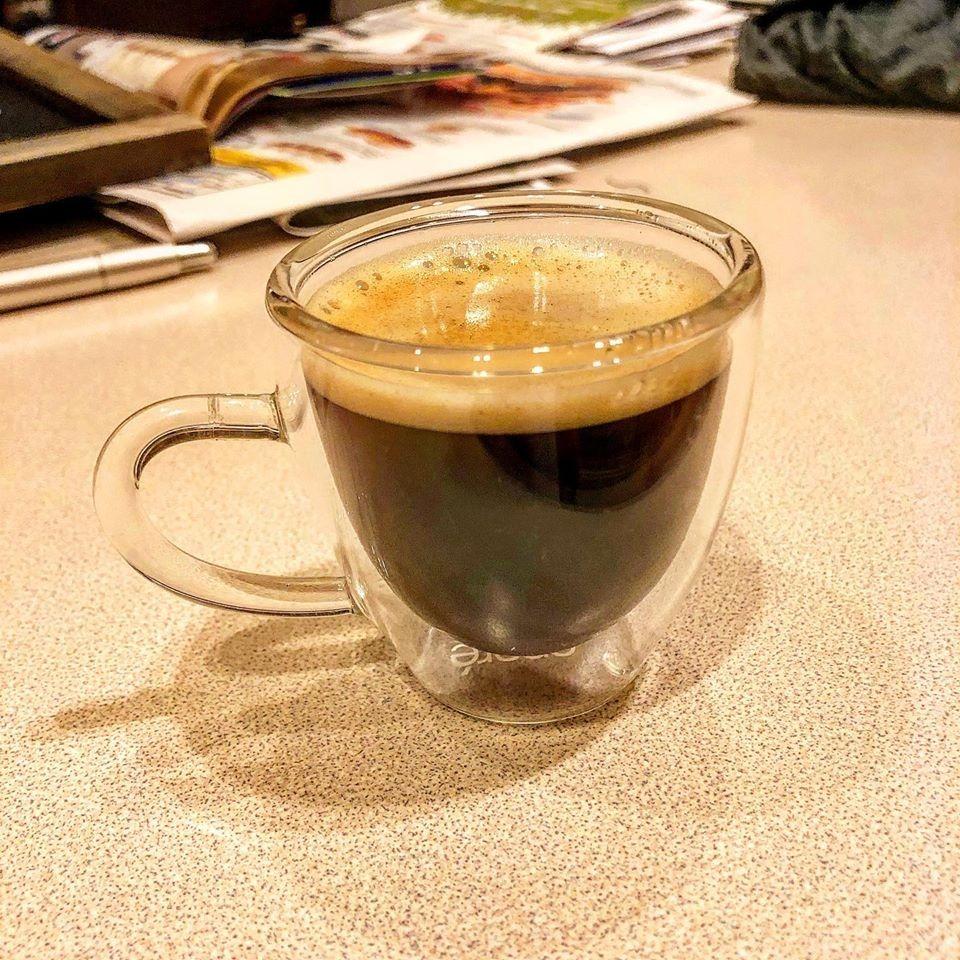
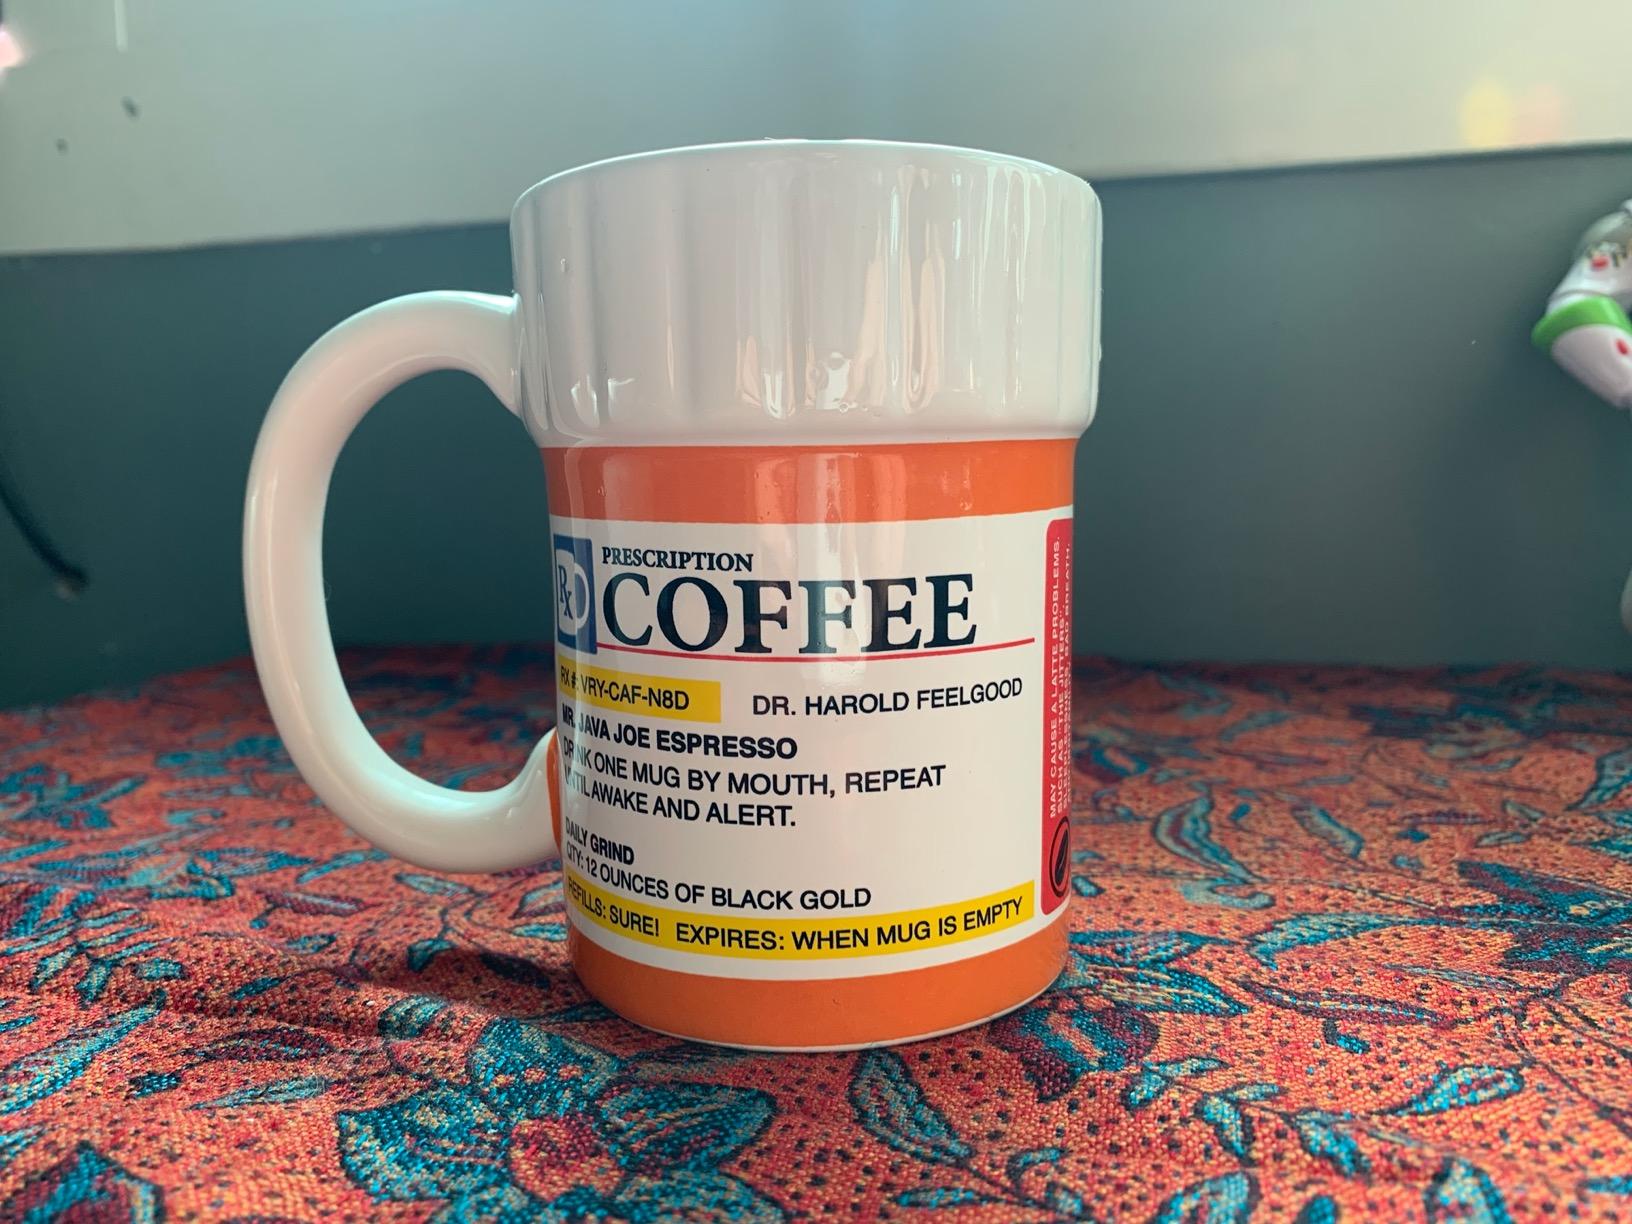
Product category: items_mug
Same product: no